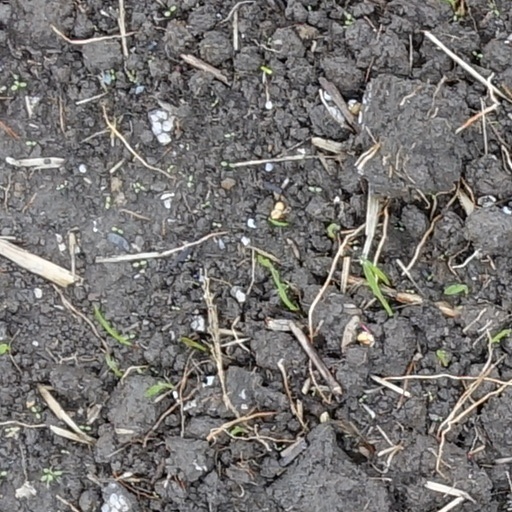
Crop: wheat